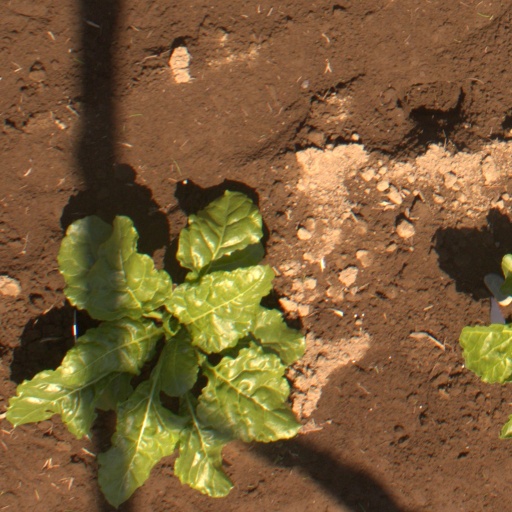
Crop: sugar beet